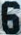
Number: 6